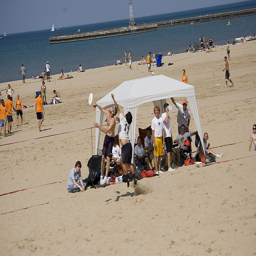
a group of people under a tent are watching some frisbee players
People playing competitive ultimate frisbee at the beach.
A canopy on the beach with guys playing Frisbee.
A group is gathered under a tent on the beach, possibly for a frisbee tournament.
A group of people playing frisbee at the beach.